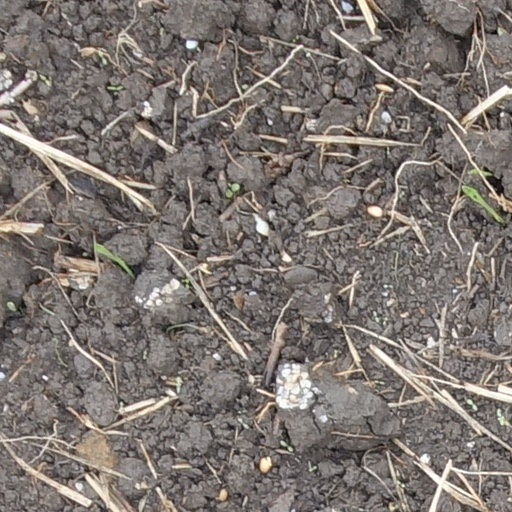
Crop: wheat